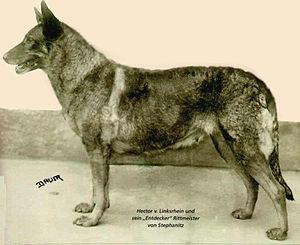
Horand von Grafrath
Le standard d'une race est l'ensemble des détails de morphologie et de robe, et aussi des aptitudes, exprimés par les individus appartenant à une race animale déterminée. Le standard est le produit d'une convention entre les éleveurs d'une race donnée.
Max Emil Friedrich von Stephanitz, né le 30 décembre 1864, mort le 22 avril 1936, est un éleveur allemand, connu pour être le créateur du standard de la race Berger allemand.